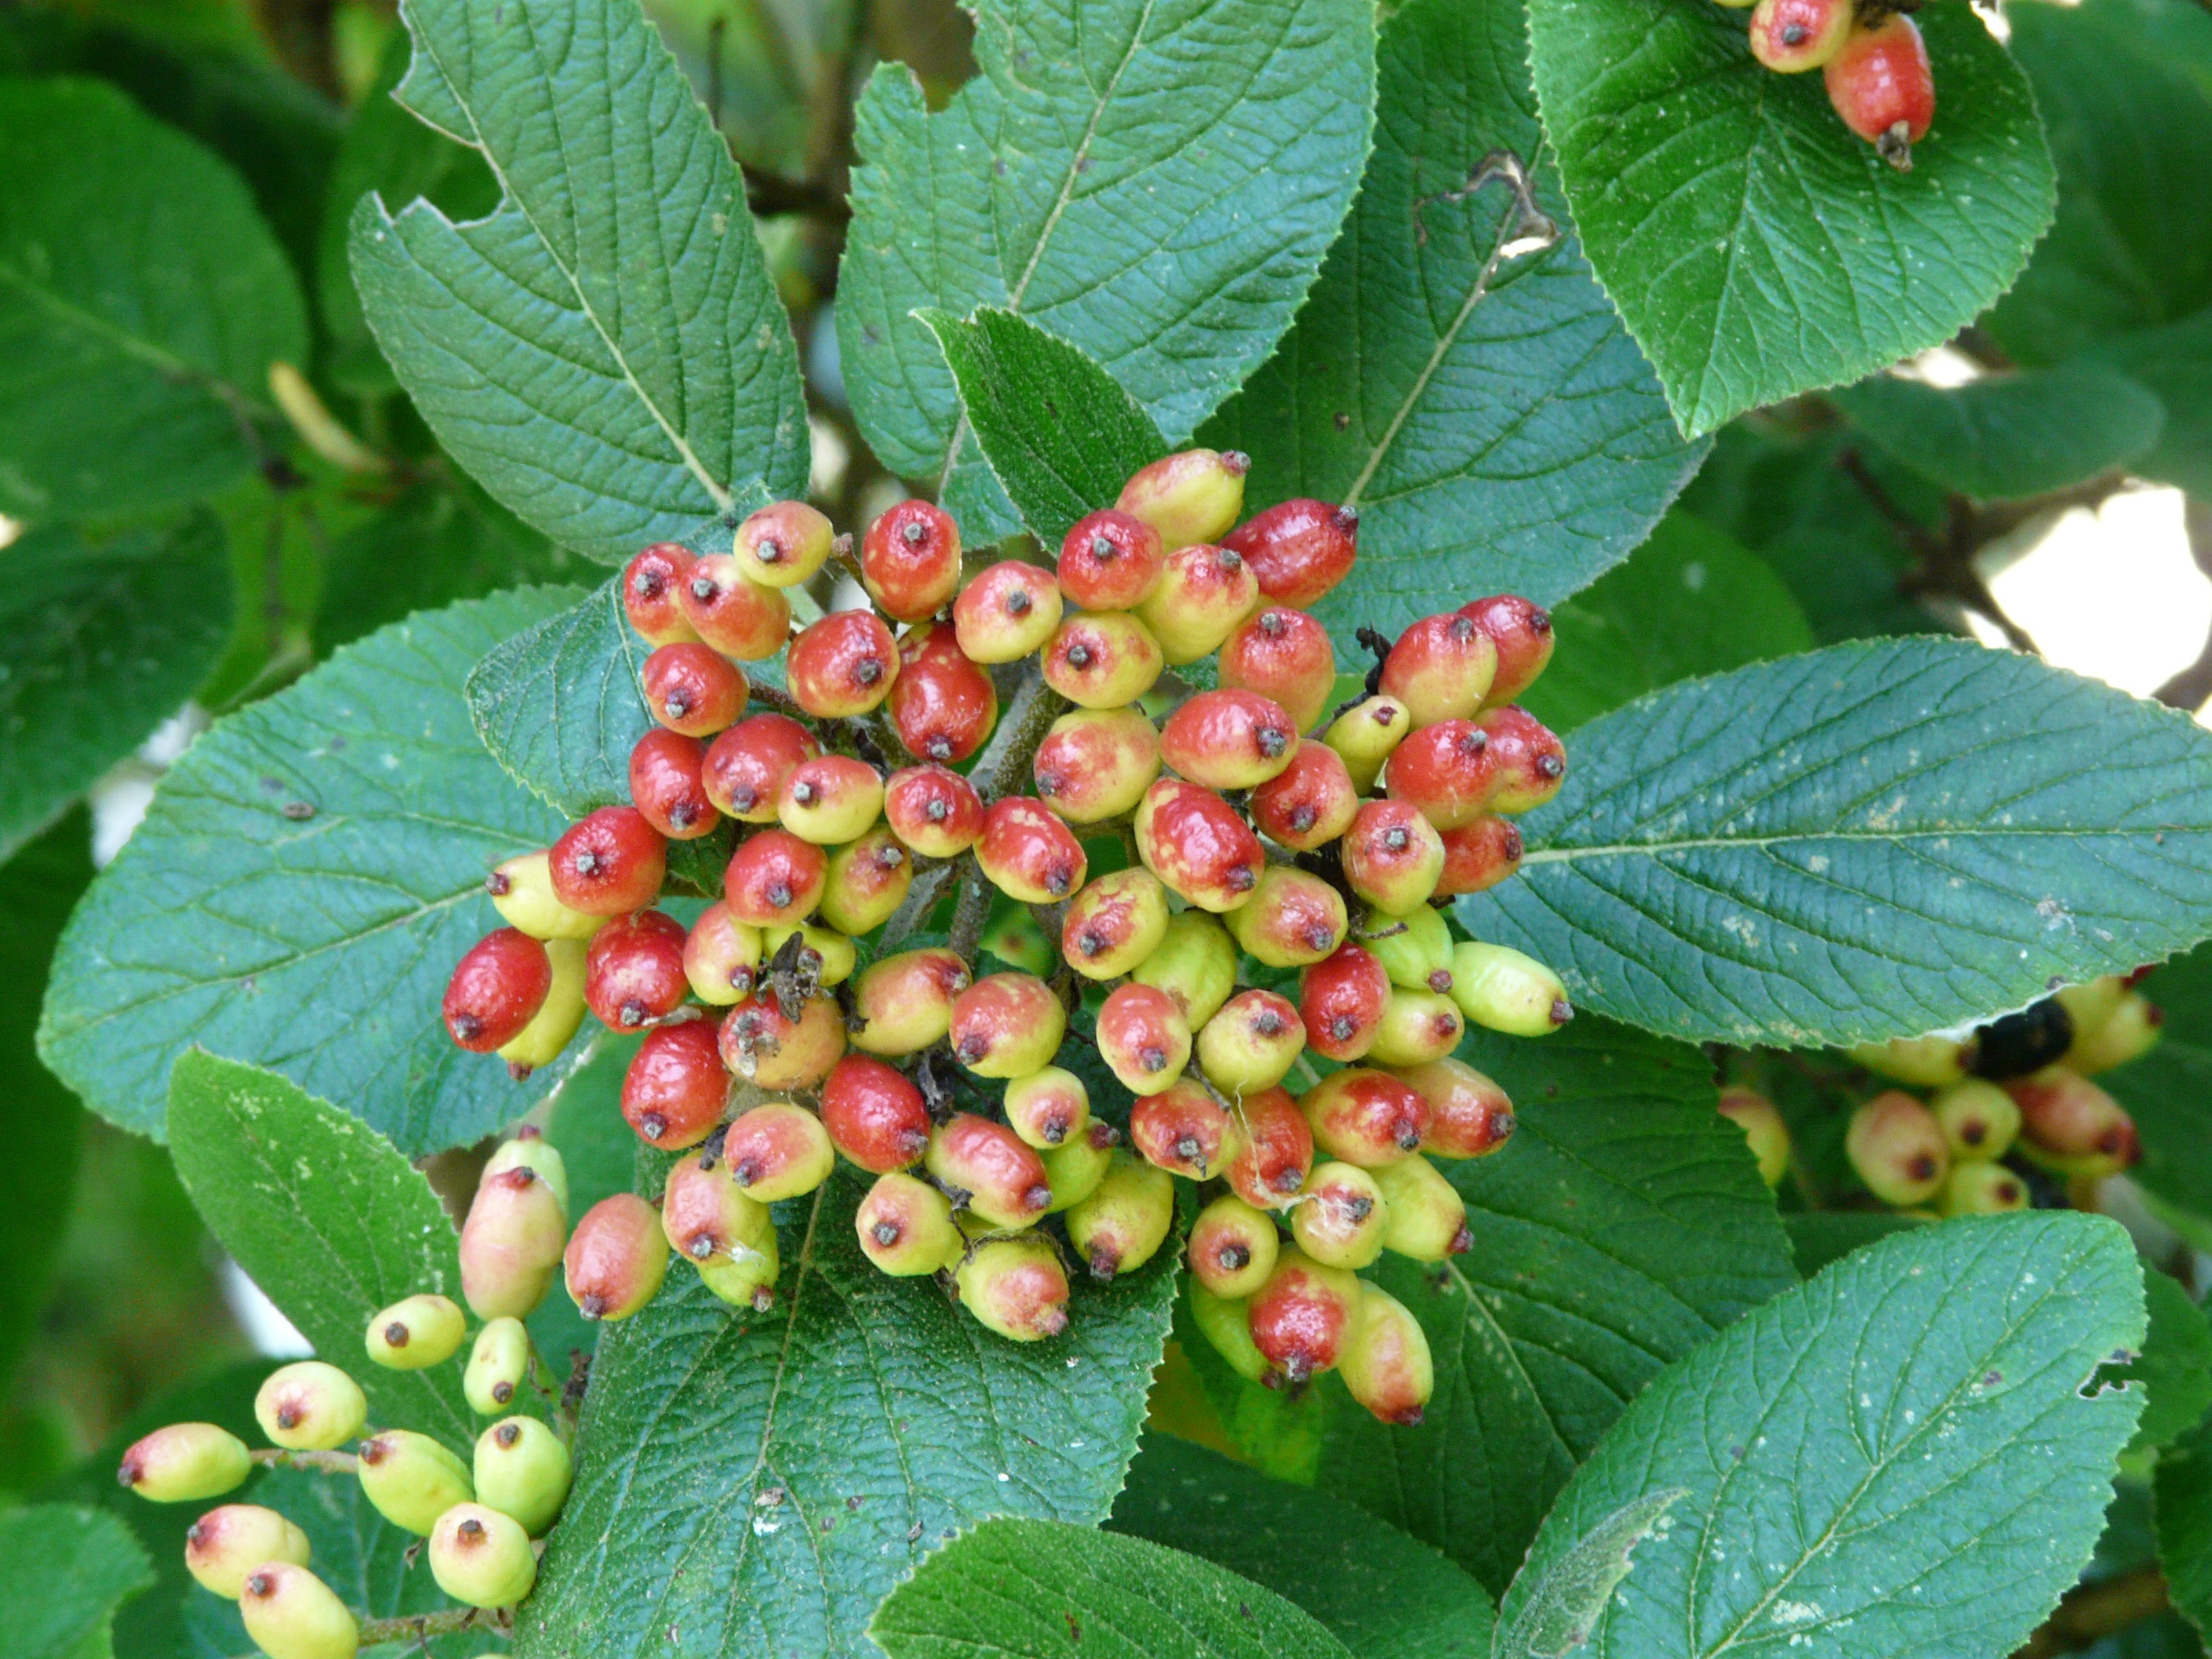
plant, fruit, berry, flower, ripe, bush, food, red, produce, evergreen, leaves, berries, shrub, fruits, viburnum, ornamental, hawthorn, sorbus, flowering plant, fuzzy snowball, adoxaceae, viburnum lantana, guelder rose, woody plant, land plant, chinese hawthorn, schisandra, moschatel family, wine raspberry, red mulberry